Healing Hearts

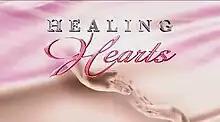
Title card

Healing Hearts is a 2015 Philippine television drama series broadcast by GMA Network. Directed by Roderick Alexis P. Lindayag, it stars Joyce Ching and Kristoffer Martin. It premiered on May 11, 2015 on the network's Afternoon Prime line up. The series concluded on September 11, 2015 with a total of 89 episodes.